National Space Activities Commission

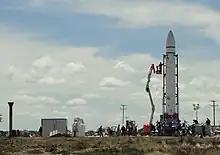
VEx-1A at its launch pad, Punta Indio Spaceport

CONAE built a rocket test site at Las Pipinas, Punta Indio Partido in the Buenos Aires Province, named "Polo Espacial de Punta Indio". It is intended to test the Vex rockets, technological demonstrators for the Tronador II launcher.